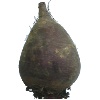
Label: beetroot